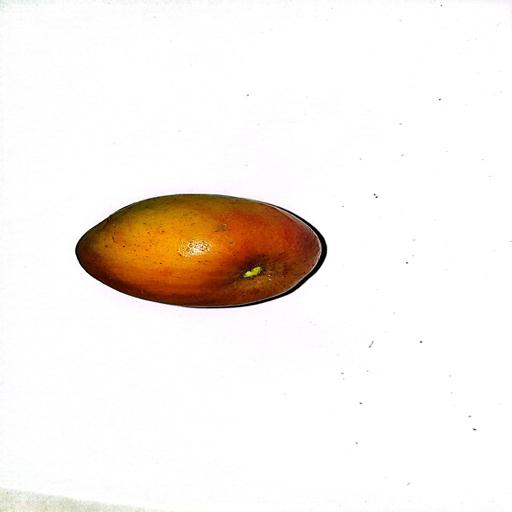
Label: healthy